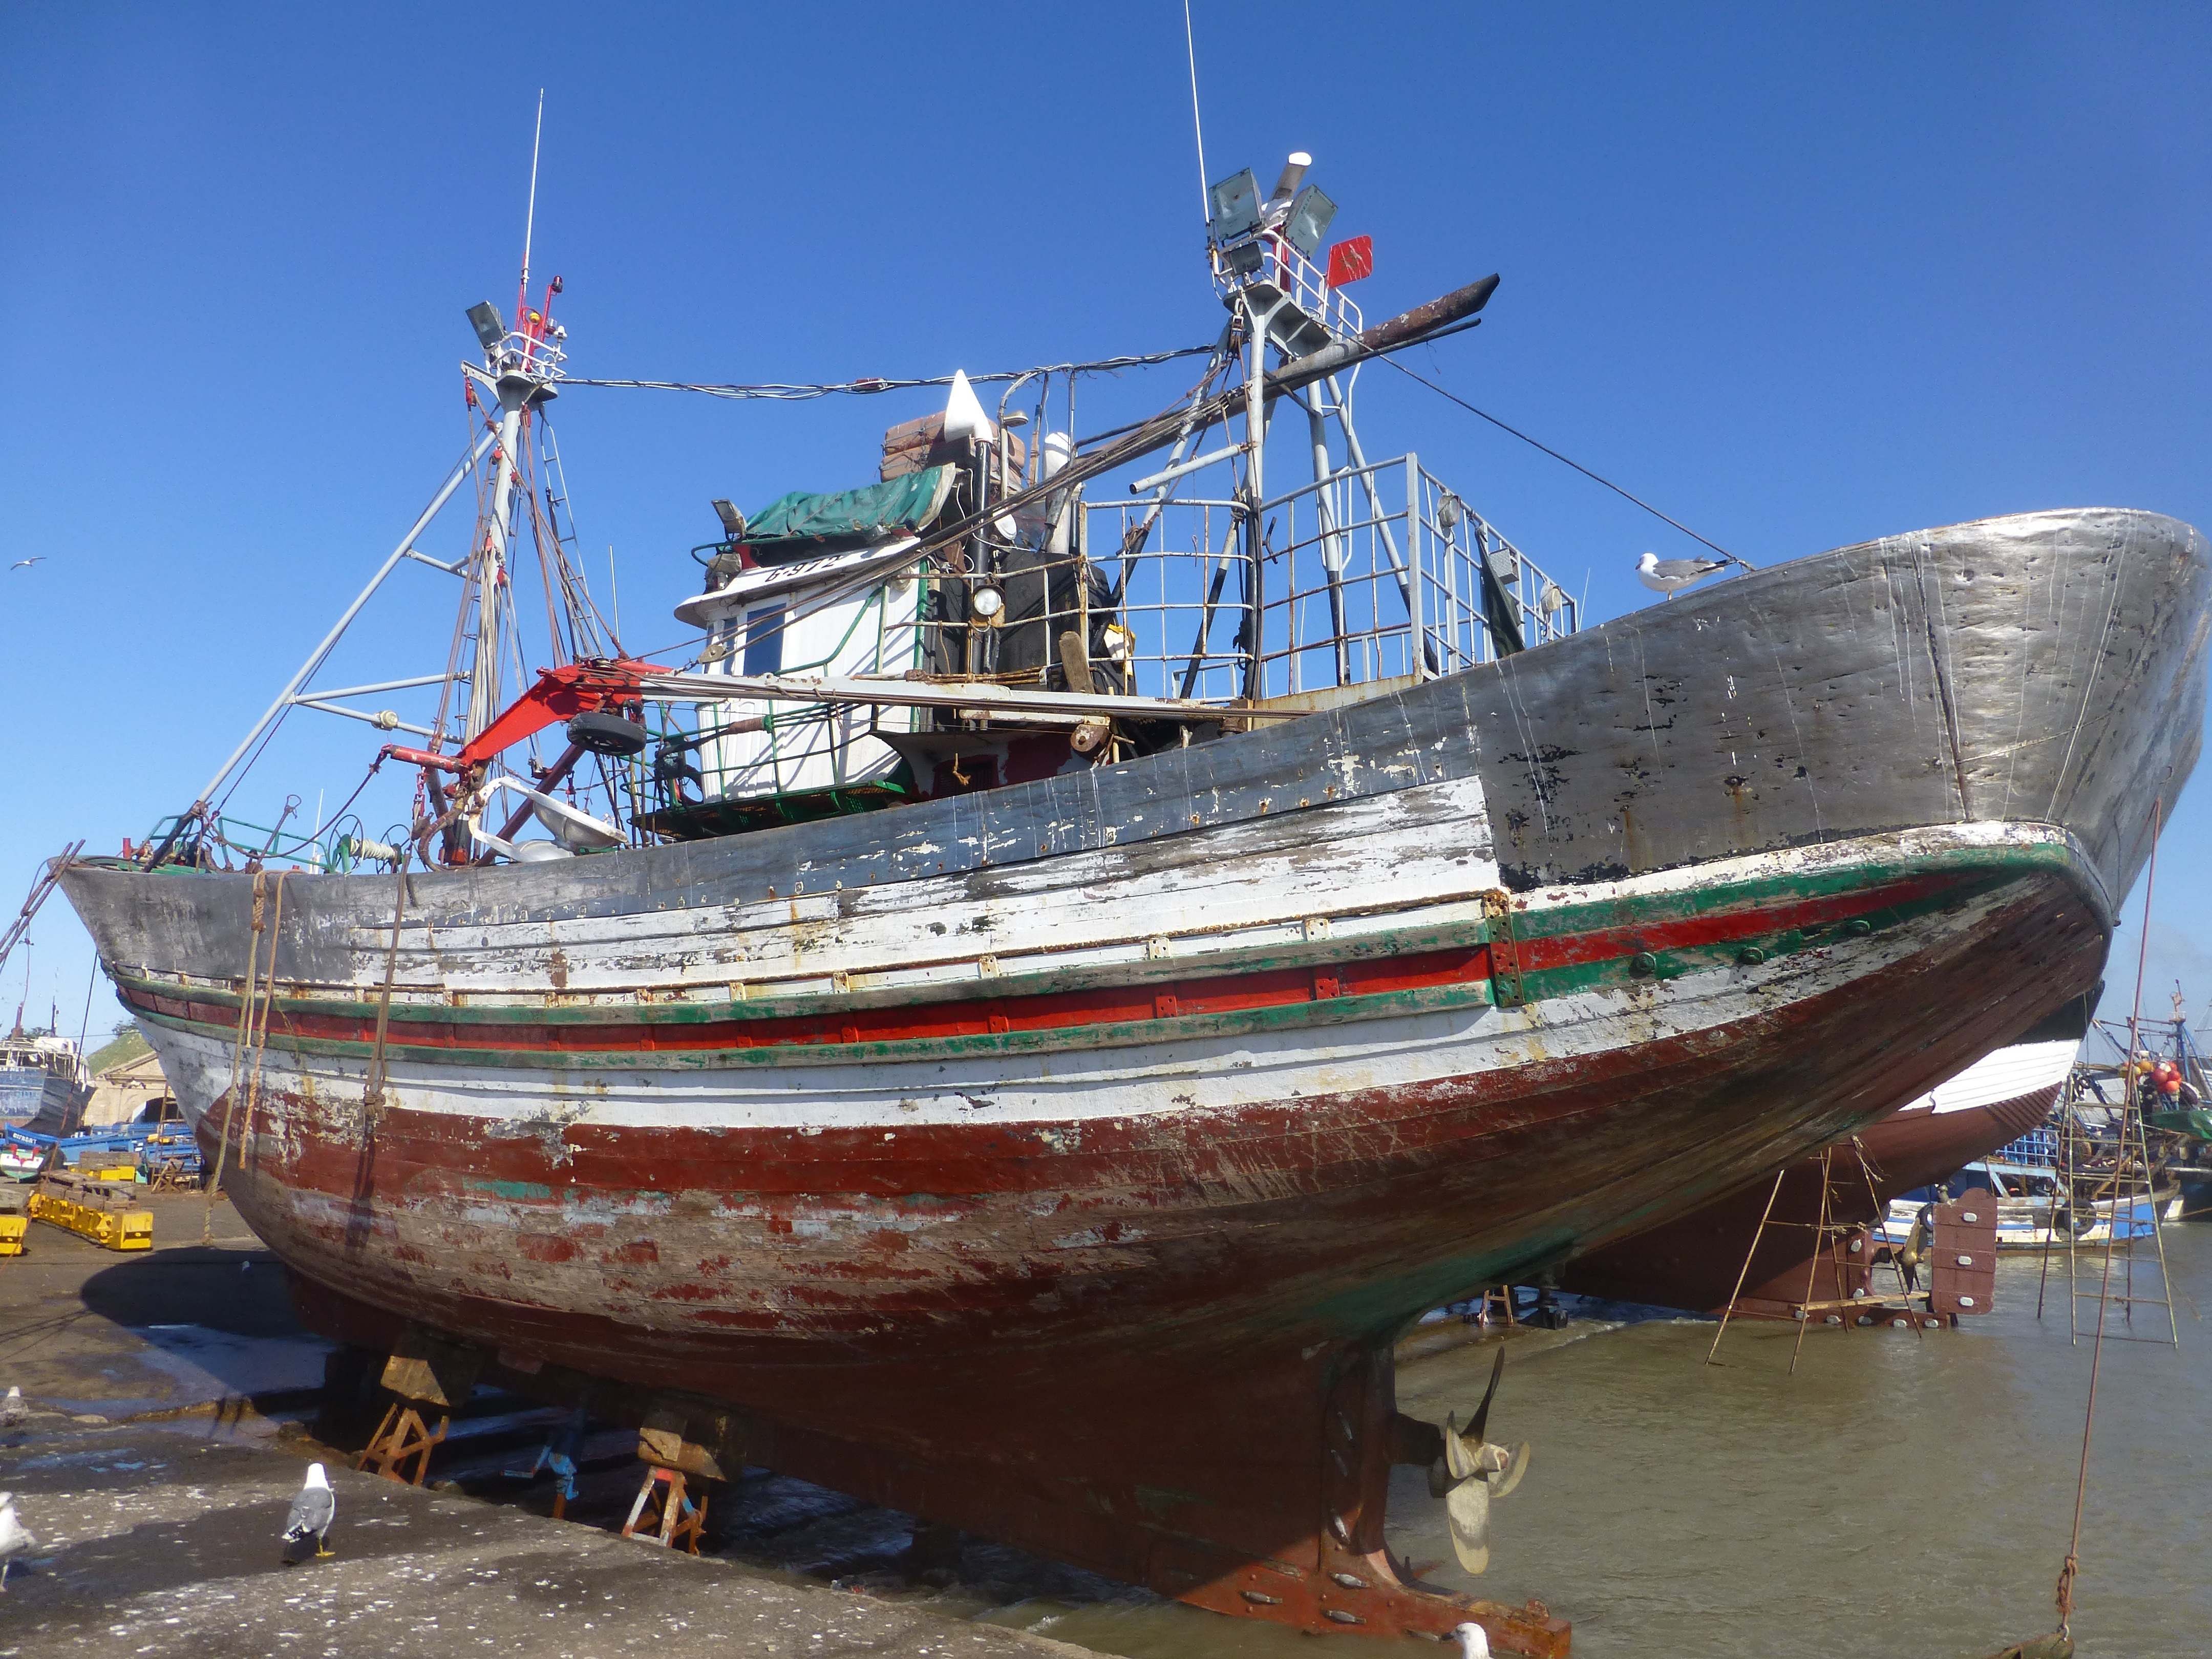
sea, ocean, boat, ship, vehicle, mast, morocco, watercraft, schooner, barque, fishing port, fishing vessel, tall ship, galleon, caravel, fishing trawler